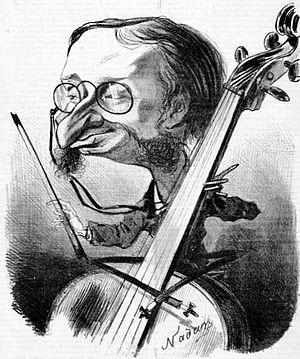
Jacques Offenbach /ʒak ɔfɛnbak/ est un compositeur et violoncelliste français d'origine allemande, né le 20 juin 1819 à Cologne et mort le 5 octobre 1880 à Paris.